Sara Elisabeth Moræa

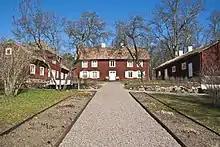
Linnaeus's Hammarby

In 1758, Carl Linnaeus bought the Hammarby estate (today Linnaeus's Hammarby) as his family's summer residence. After her husband's death in 1778, Sara Elisabeth ruled the estate for 30 years until her own death. She was not alone, however, because at the time of her husband's death all five of her children were living at home with them. The only child to marry and move out, Elisabeth Christina, had moved back home with her daughter a few years earlier because her husband had abused her. Carl and Sara Elisabeth wrote their son-in-law out of their wills because of how badly he had treated their eldest daughter and only grandchild.